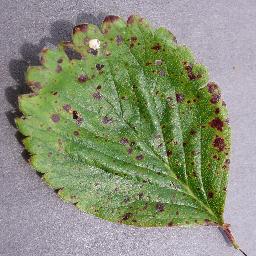
Label: Strawberry___Leaf_scorch